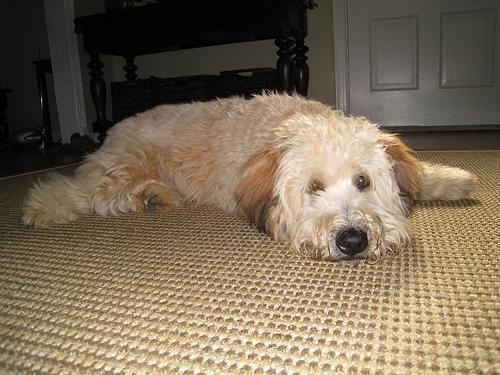
wheaten terrier